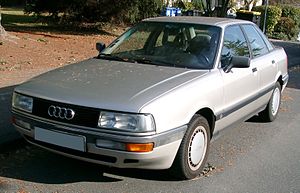
Audi 90 / B3 (type 89/89Q)
Audi 90 var en bilmodel fra Audi.